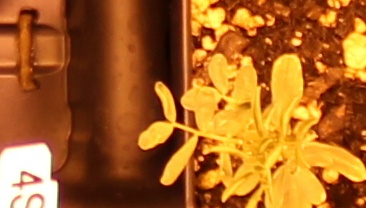
Label: Lentil